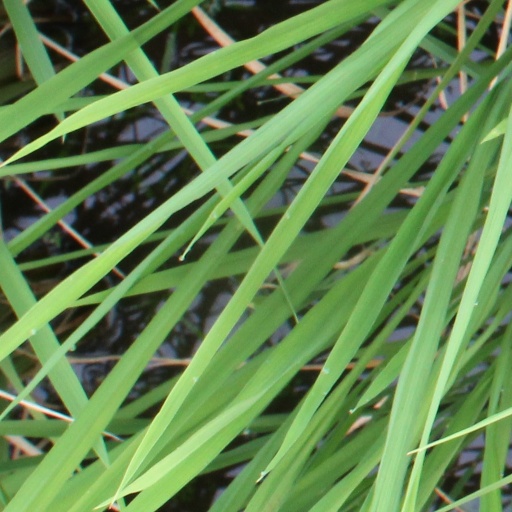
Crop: rice